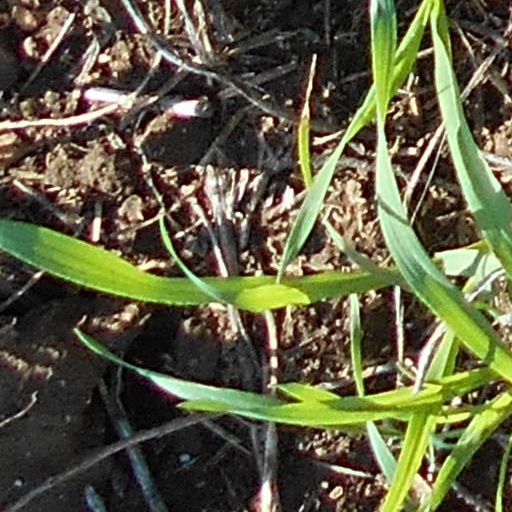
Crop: wheat